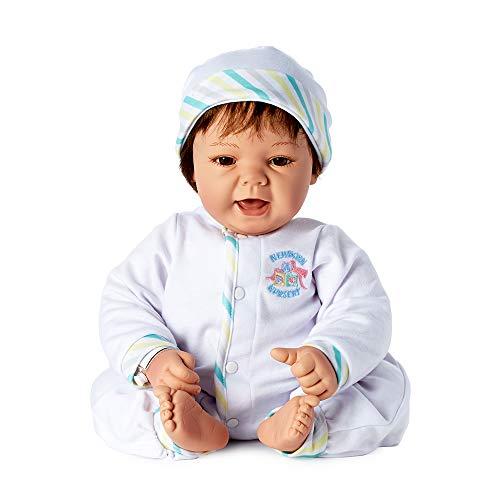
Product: Madame Alexander 19" Sweet Baby Light Skin Tone Brown Eyes/Brown Hair
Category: Toys & Games | Dolls & Accessories | Dolls
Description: Features brown eyes, light Skin and brown hair.
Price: $119.95
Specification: ProductDimensions:21x9x6.5inches|ItemWeight:2.2pounds|ShippingWeight:4.5pounds(Viewshippingratesandpolicies)|ASIN:B07QX31YZ2|Itemmodelnumber:76010|Manufacturerrecommendedage:3yearsandup